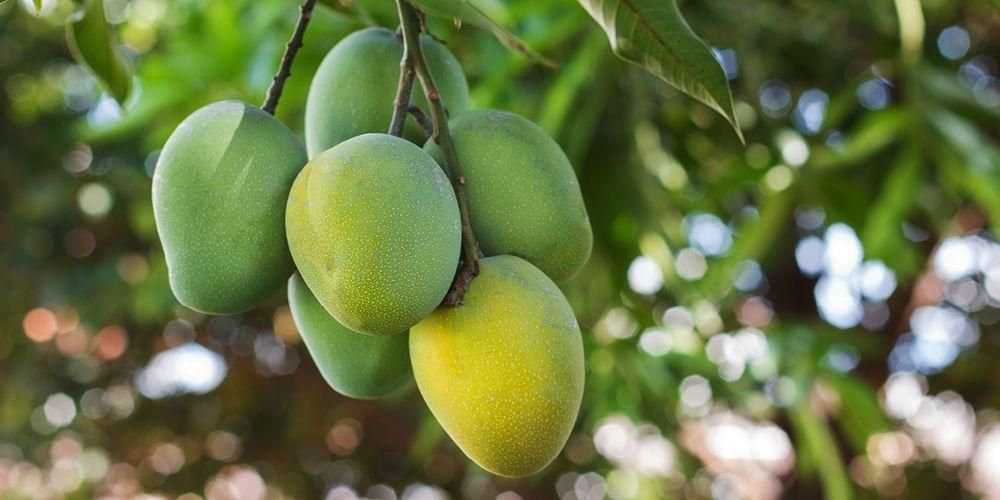
Label: Mango